1957 Virginia 500

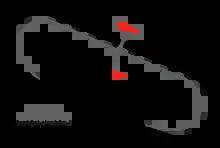
A map showing the layout of Martinsville Speedway, the venue where the race was held.

Martinsville Speedway is one of five short tracks to hold NASCAR races. The standard track at Martinsville Speedway is a four-turn short track oval that is long. The track's turns are banked at eleven degrees, while the front stretch, the location of the finish line, is banked at zero degrees. The back stretch also has a zero degree banking.